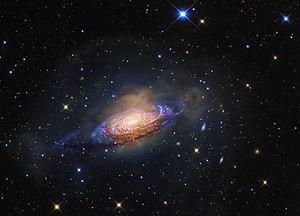
NGC 3521 est une galaxie spirale intermédiaire située dans la constellation du Lion à environ 36 millions d'années-lumière de la Voie lactée. NGC 3521 a été découvert par l'astronome germano-britannique William Herschel en 1784.